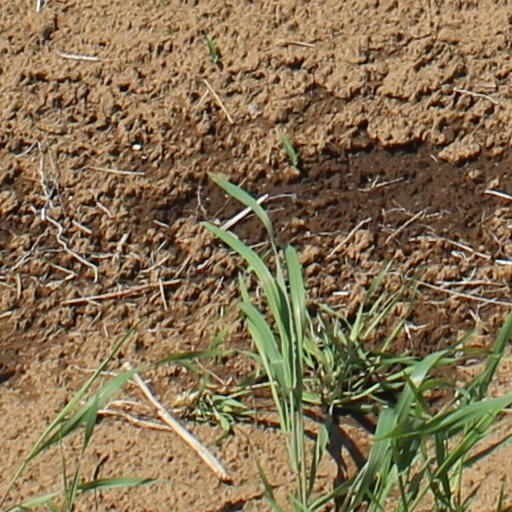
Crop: wheat